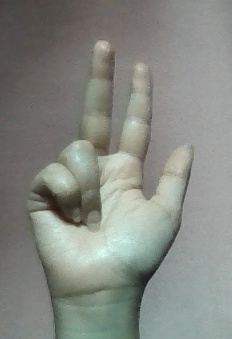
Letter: al